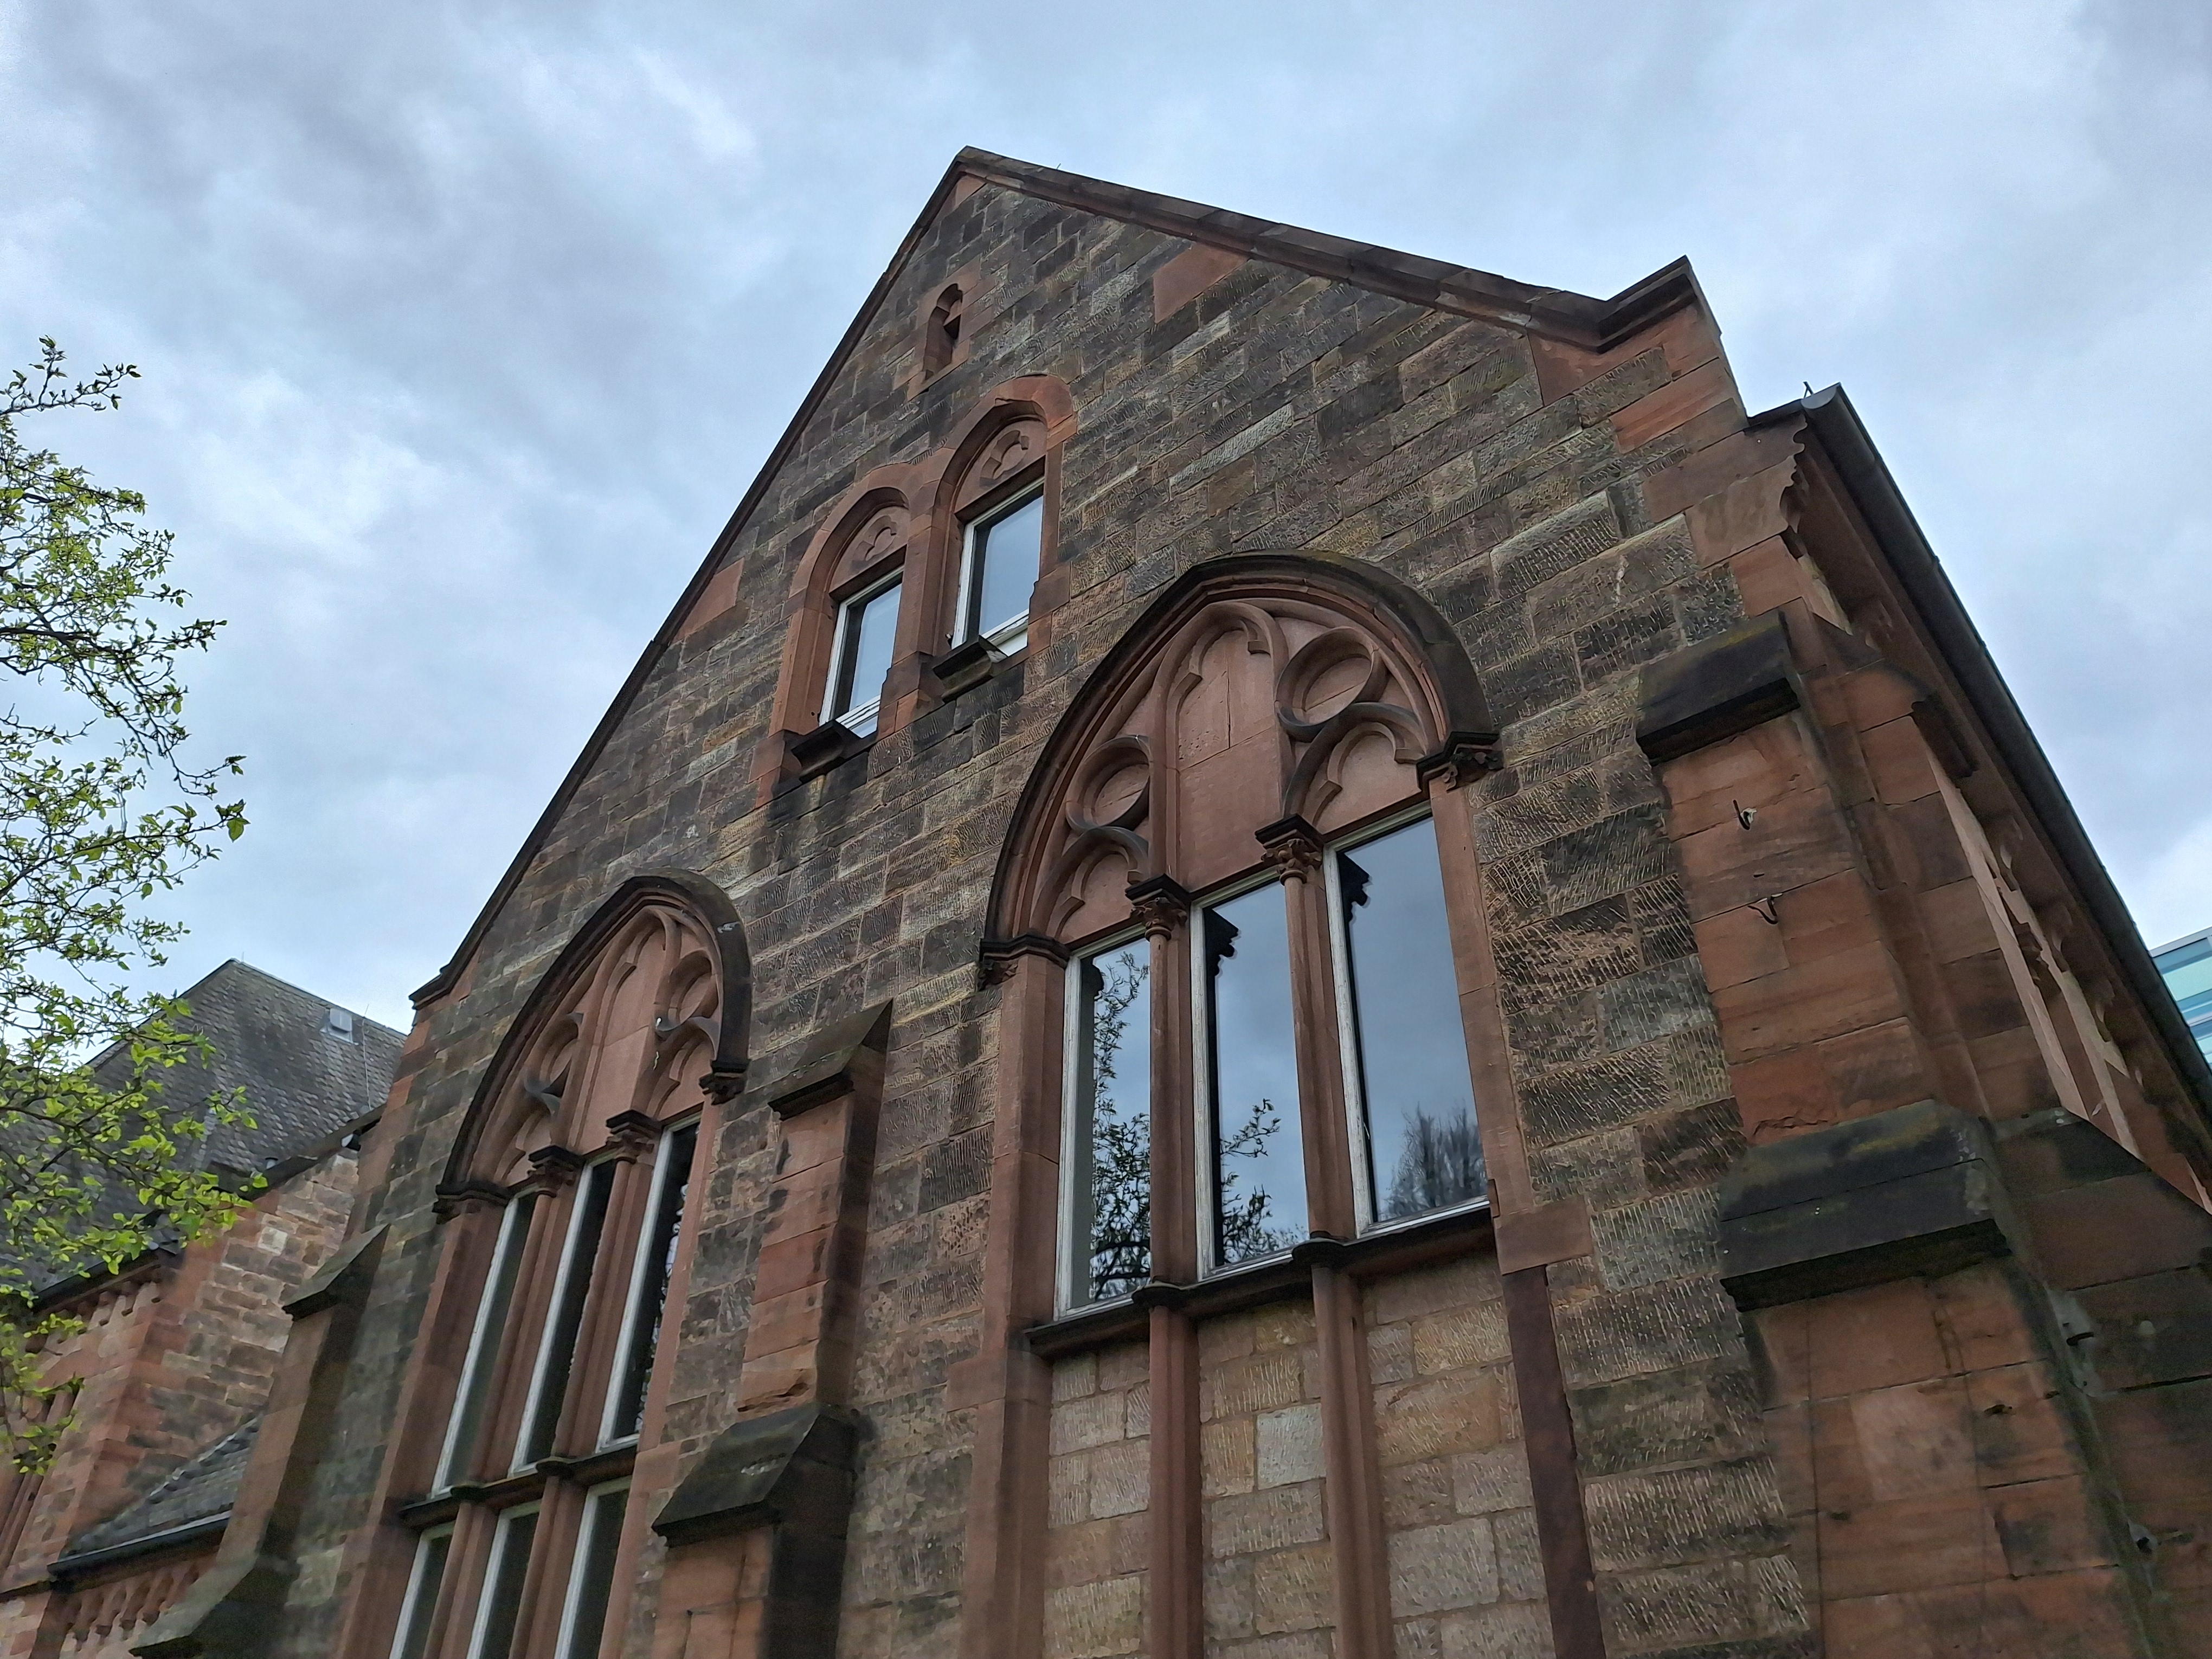
Building: Deutschhausstraße 17